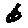
Label: 6